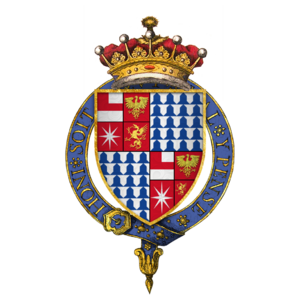
Anthony Woodville, 2ᵉ comte Rivers, est un courtisan et écrivain anglais.